East Lancashire Royal Engineers

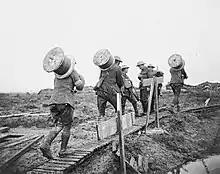
Royal Engineers bringing up telephone cable during the Battle of Poelcappelle.

The flooded country round Nieuport meant heavy work for the divisional RE, involving maintenance of floating bridges, dams and telephone lines that were frequently broken by shellfire: 428th and 429th Fd Cos each had more than 30 bridges in their charge. 427th Field Co had the job of managing infantry working parties repairing 'Bath Dam' (Dam 66), which controlled the flow of the River Yser. The field companies also built concrete machine gun posts and observation posts, and constructed an Aerial ropeway across the river. On 19 November the division was relieved, and it made a five-day overland march to the La Bassée sector.